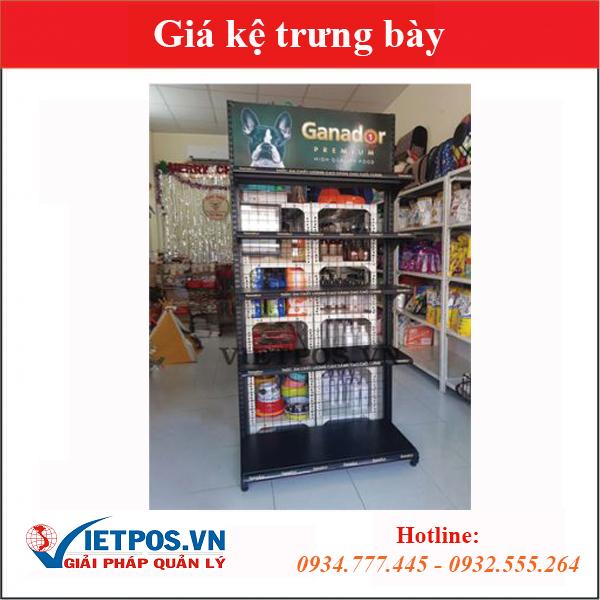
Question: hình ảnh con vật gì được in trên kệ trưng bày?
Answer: hình ảnh con cho được in trên kệ trưng bày